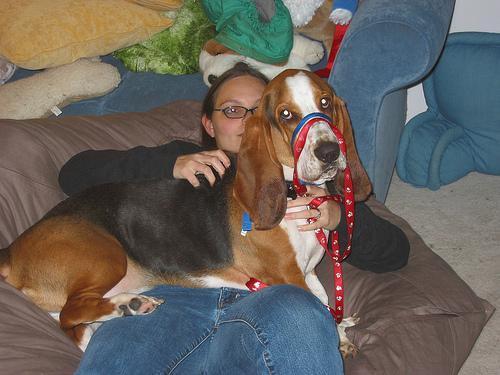
basset